Queen (band)

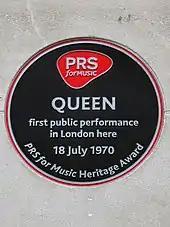
PRS for Music heritage award at Prince Consort Road commemorating Queen's first performance in London

While attending Ealing Art College in west London, Staffell became friends with fellow student Farrokh "Freddie" Bulsara, who was from Zanzibar and of Indian Parsi descent. Bulsara had studied fashion design for a year before switching to graphic art and design, and soon became a keen fan of Smile. He asked if he could join the group as lead singer, but May felt Staffell would not give up that role. He also ran a stall in Kensington Market with Taylor.